Fauna of Africa

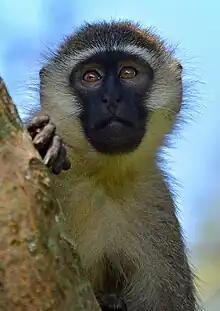
Vervet monkey in Uganda

The African list of ungulates is longer than in any other continent. The largest number of modern bovids is found in Africa (African buffalo, duikers, impala, rhebok, Reduncinae, oryx, dik-dik, klipspringer, oribi, gerenuk, true gazelles, hartebeest, wildebeest, dibatag, eland, "Tragelaphus", "Hippotragus", "Neotragus", "Raphicerus", "Damaliscus"). Other even-toed ungulates include giraffes, okapis, hippopotamuses, warthogs, giant forest hogs, red river hogs and bushpigs. Odd-toed ungulates are represented by three species of zebras, African wild ass, black and white rhinoceros. The biggest African mammal is the African bush elephant, the second largest being its smaller counterpart, the African forest elephant. Four species of pangolins can be found in Africa.